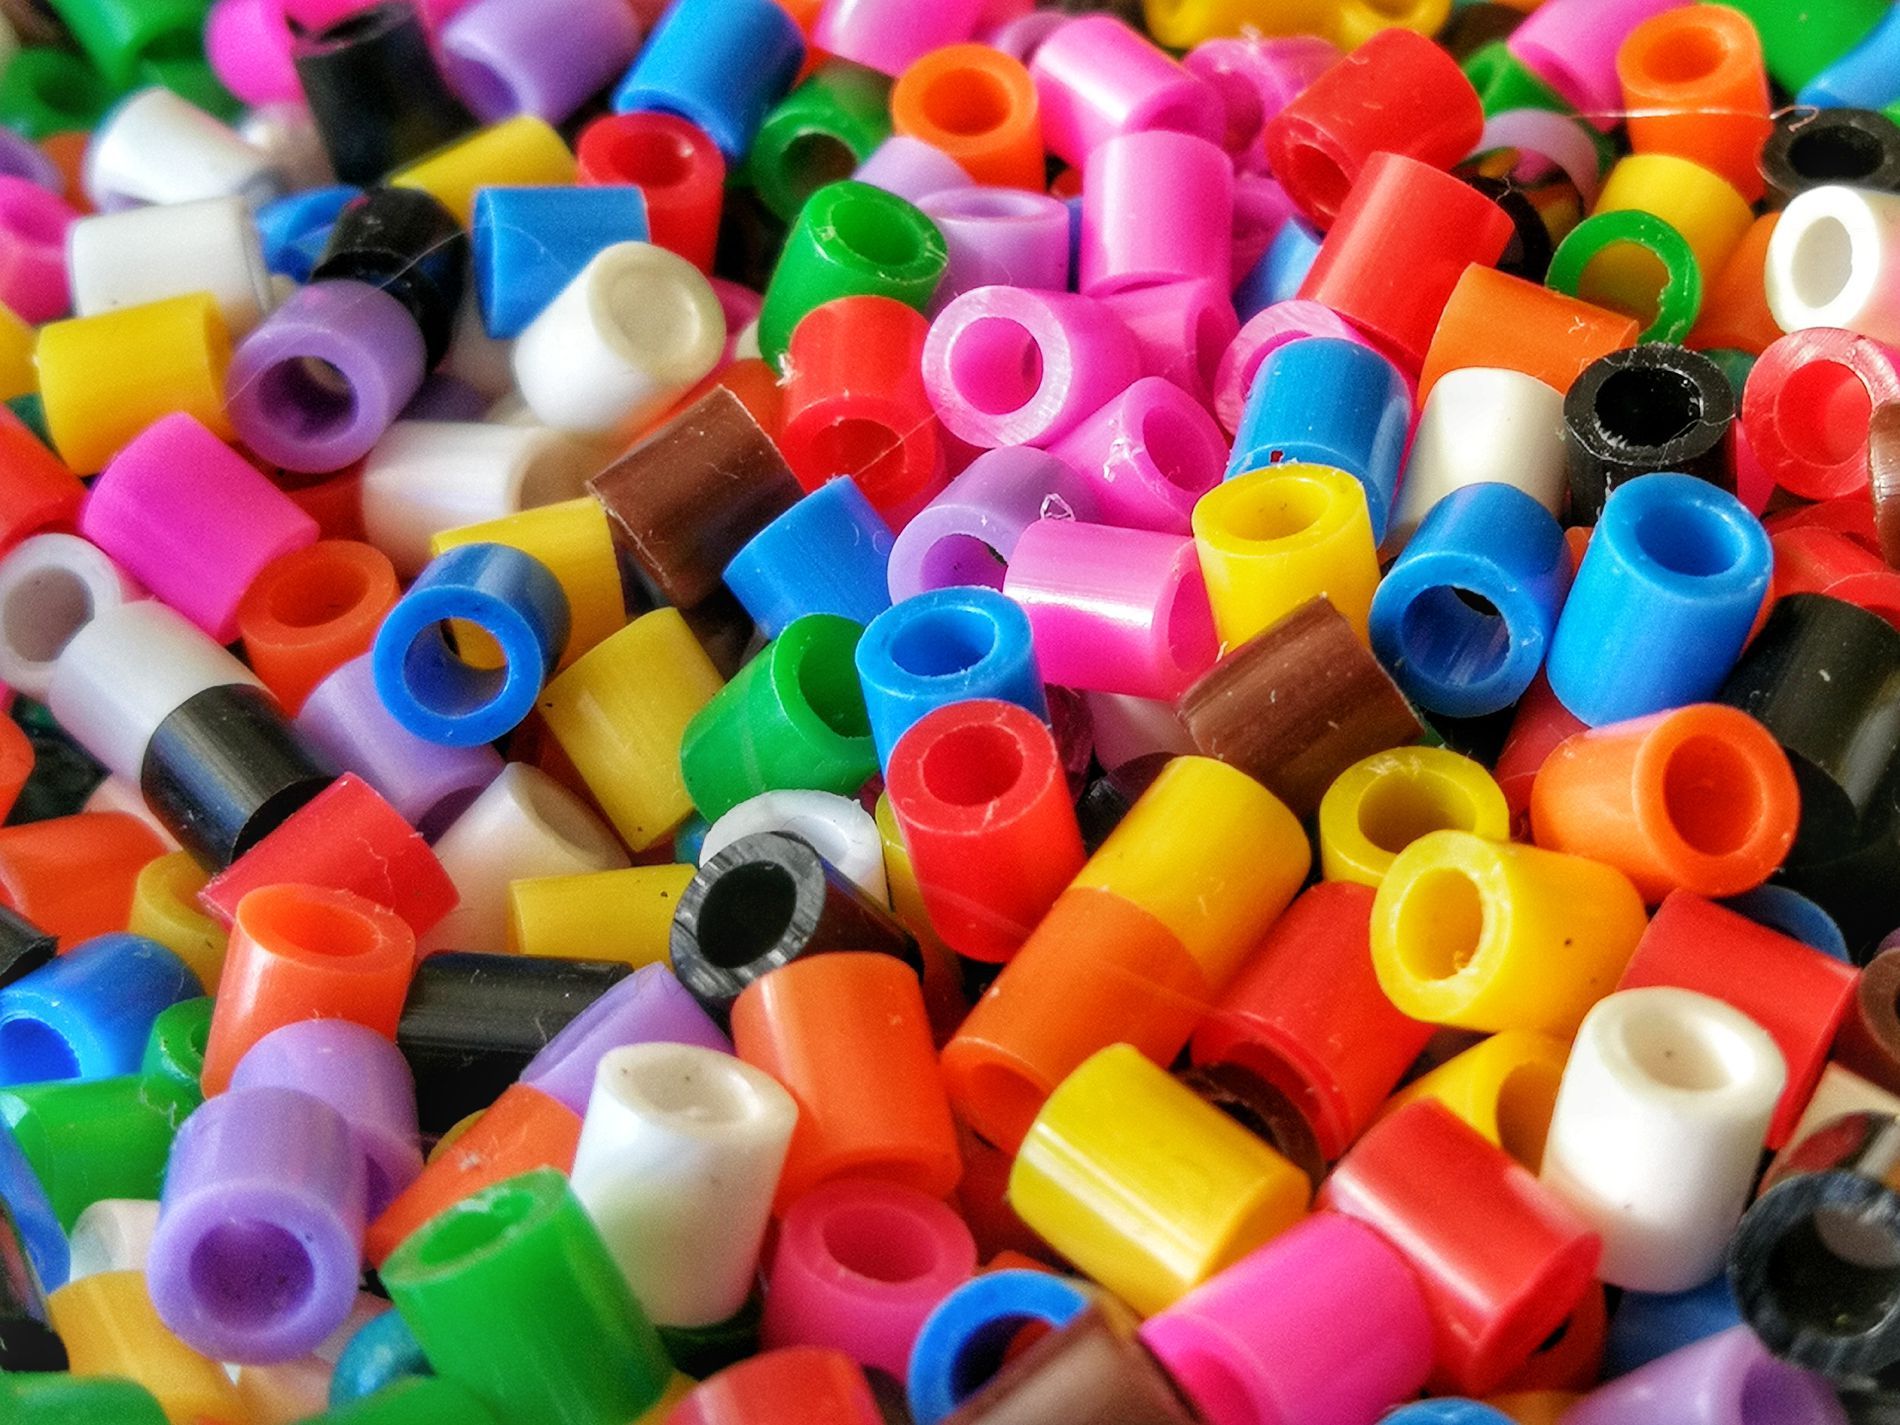
Colorful Plastic Beads
The image features many colorful plastic beads that are cylindrical shaped with a hollow center.
A close-up shot of many colorful plastic beads that are cylindrical shaped with a hollow center. The image features various colors such as white, green, yellow, orange, brown, purple, and pink evoking happiness and joy senses.
Labels: Plastic, Accessories, Bead, Tape, Food, Sweets, Medication, Pill, Dynamite, Weapon, Candy, Beads
Camera: HUAWEI VTR-L09
Aperture: F2.2
Exposure: 1/60 sec
ISO: 160
Focal length: 4.0 mm